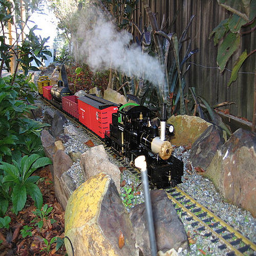
Toy train going by in the back yard
A model train steams along it's garden track.
A toy train set on the tracks with smoke coming out the engine.
Small toy engine train letting out smoke as it moves.
The train with smoke is on the tracks next to boulders.